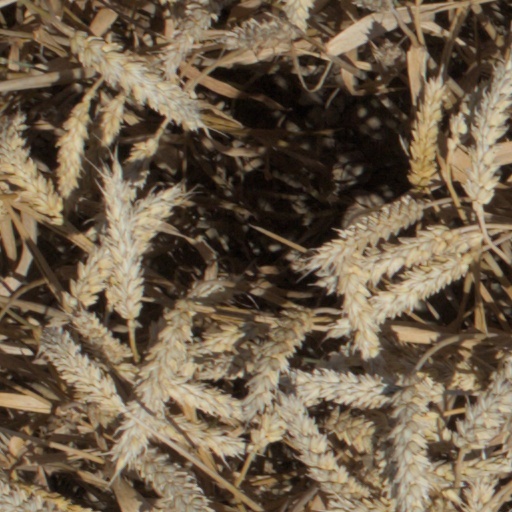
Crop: wheat